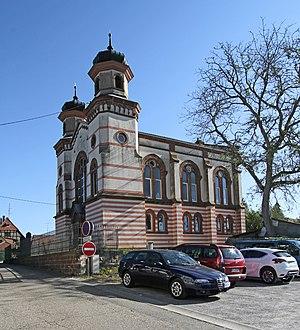
Ancienne synagogue de Soultz-sous-Forêts.